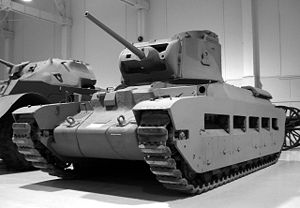
Matilda (kampvogn) / Overlevende eksemplarer
"Infanterikampvognen Matilda II sommetider omtalt som Senior Matilda var en britisk kampvognstype i 2. Verdenskrig. Ved et forholdsvis usædvanligt skridt kom den til at dele navn med infanterikampvognen Matilda Mk I. Navnet Matilda i sig selv stammer fra Matilda McDuck – en and i en tegneserie. Matilda er også et gammelt teutonisk kvindenavn, der betyder ""mægtig krigerinde"".